Ursula Dahlerup

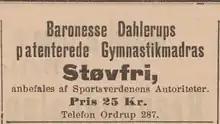
Advert for Yrsula Dahlerup's cotton mattresses

Baroness Ursula Signe Sophie Dahlerup, née Holbech (5 October 1840, Copenhagen – 25 September 1925, Charlottenlund) was a Danish entrepreneur, known for "Baroness Dahlerup's Patent Mattress".